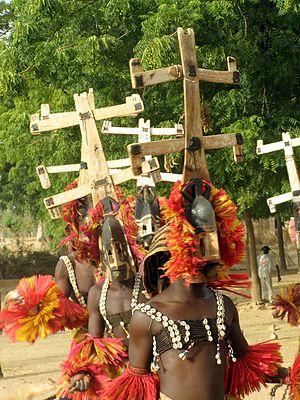
Masques Kanaga lors d'une ""danse des masques"" en pays Dogon - Village de Sangha - Cercle de Bandiagara - Mali"